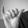
ASL letter: Y